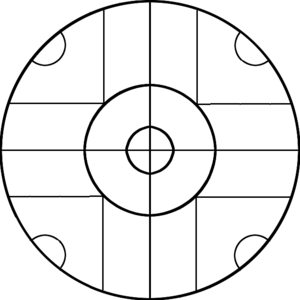
Diagramme du terrain de Kronum, fait avec GIMP